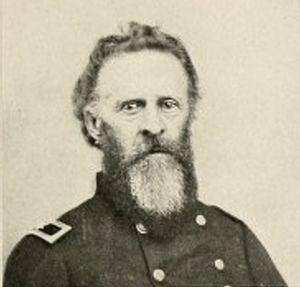
Philip St. George Cooke est un officier de carrière de cavalerie de l'armée des États-Unis qui a servi en tant que général de l'Union pendant la guerre de Sécession. Il est connu pour sa qualité d'auteur d'un manuel militaire de cavalerie, et est parfois appelé le « père de la cavalerie américaine ». Son service dans la guerre de Sécession est important, mais il a été éclipsé en évidence par les contributions faites par son célèbre gendre, J. E. B. Stuart de l'armée des États confédérés.